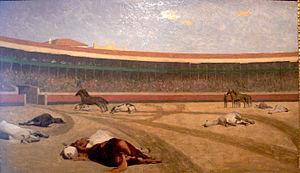
La corrida est une forme de course de taureaux consistant en un combat entre un homme et un taureau, à l'issue duquel le taureau est mis à mort ou, exceptionnellement, gracié. Elle est pratiquée essentiellement en Espagne, au Portugal, dans le Midi de la France et dans certains États d'Amérique latine.